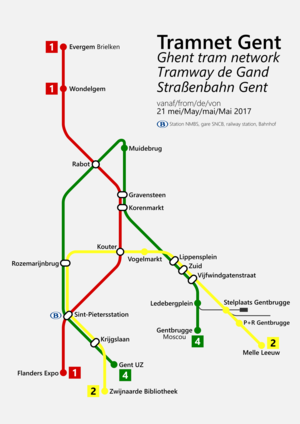
Carte de la système des tramways à Gand, en Belgique
Le tramway de Gand est un réseau de tramway desservant la ville belge éponyme créé en 1874, et exploité depuis 1991 par le service de transports flamands De Lijn.